USS Wyoming (SSBN-742)

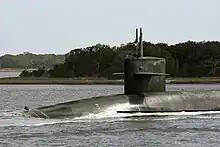
"Wyoming" transits the Intracoastal Waterway; 11 February 2009

On 26 July 1996, "Wyoming" arrived at Kings Bay Naval Submarine Base, Georgia, becoming the ninth submarine to be home-ported there.